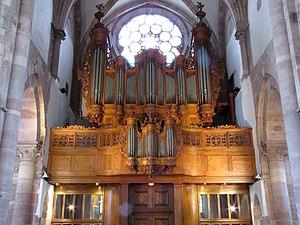
Alsace, Bas-Rhin, Église protestante Saint-Thomas de Strasbourg, 4 rue Martin-Luther (PA00085032).Orgue et garde-corps Jean-André Silbermann (1740): This object is classé Monument Historique in the base Palissy, database of the French furniture patrimony of the French ministry of culture,